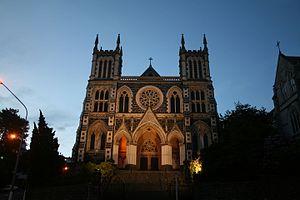
Dunedin est une ville de Nouvelle-Zélande située dans la région d'Otago, sur la côte est de l'île du Sud. Avec 118 683 habitants, elle est la deuxième ville de l'île de par sa population.